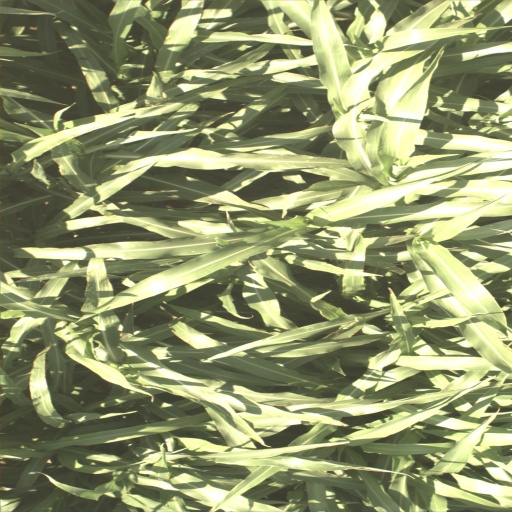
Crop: sorghum